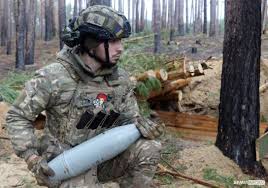
Label: Self Propelled Artillery